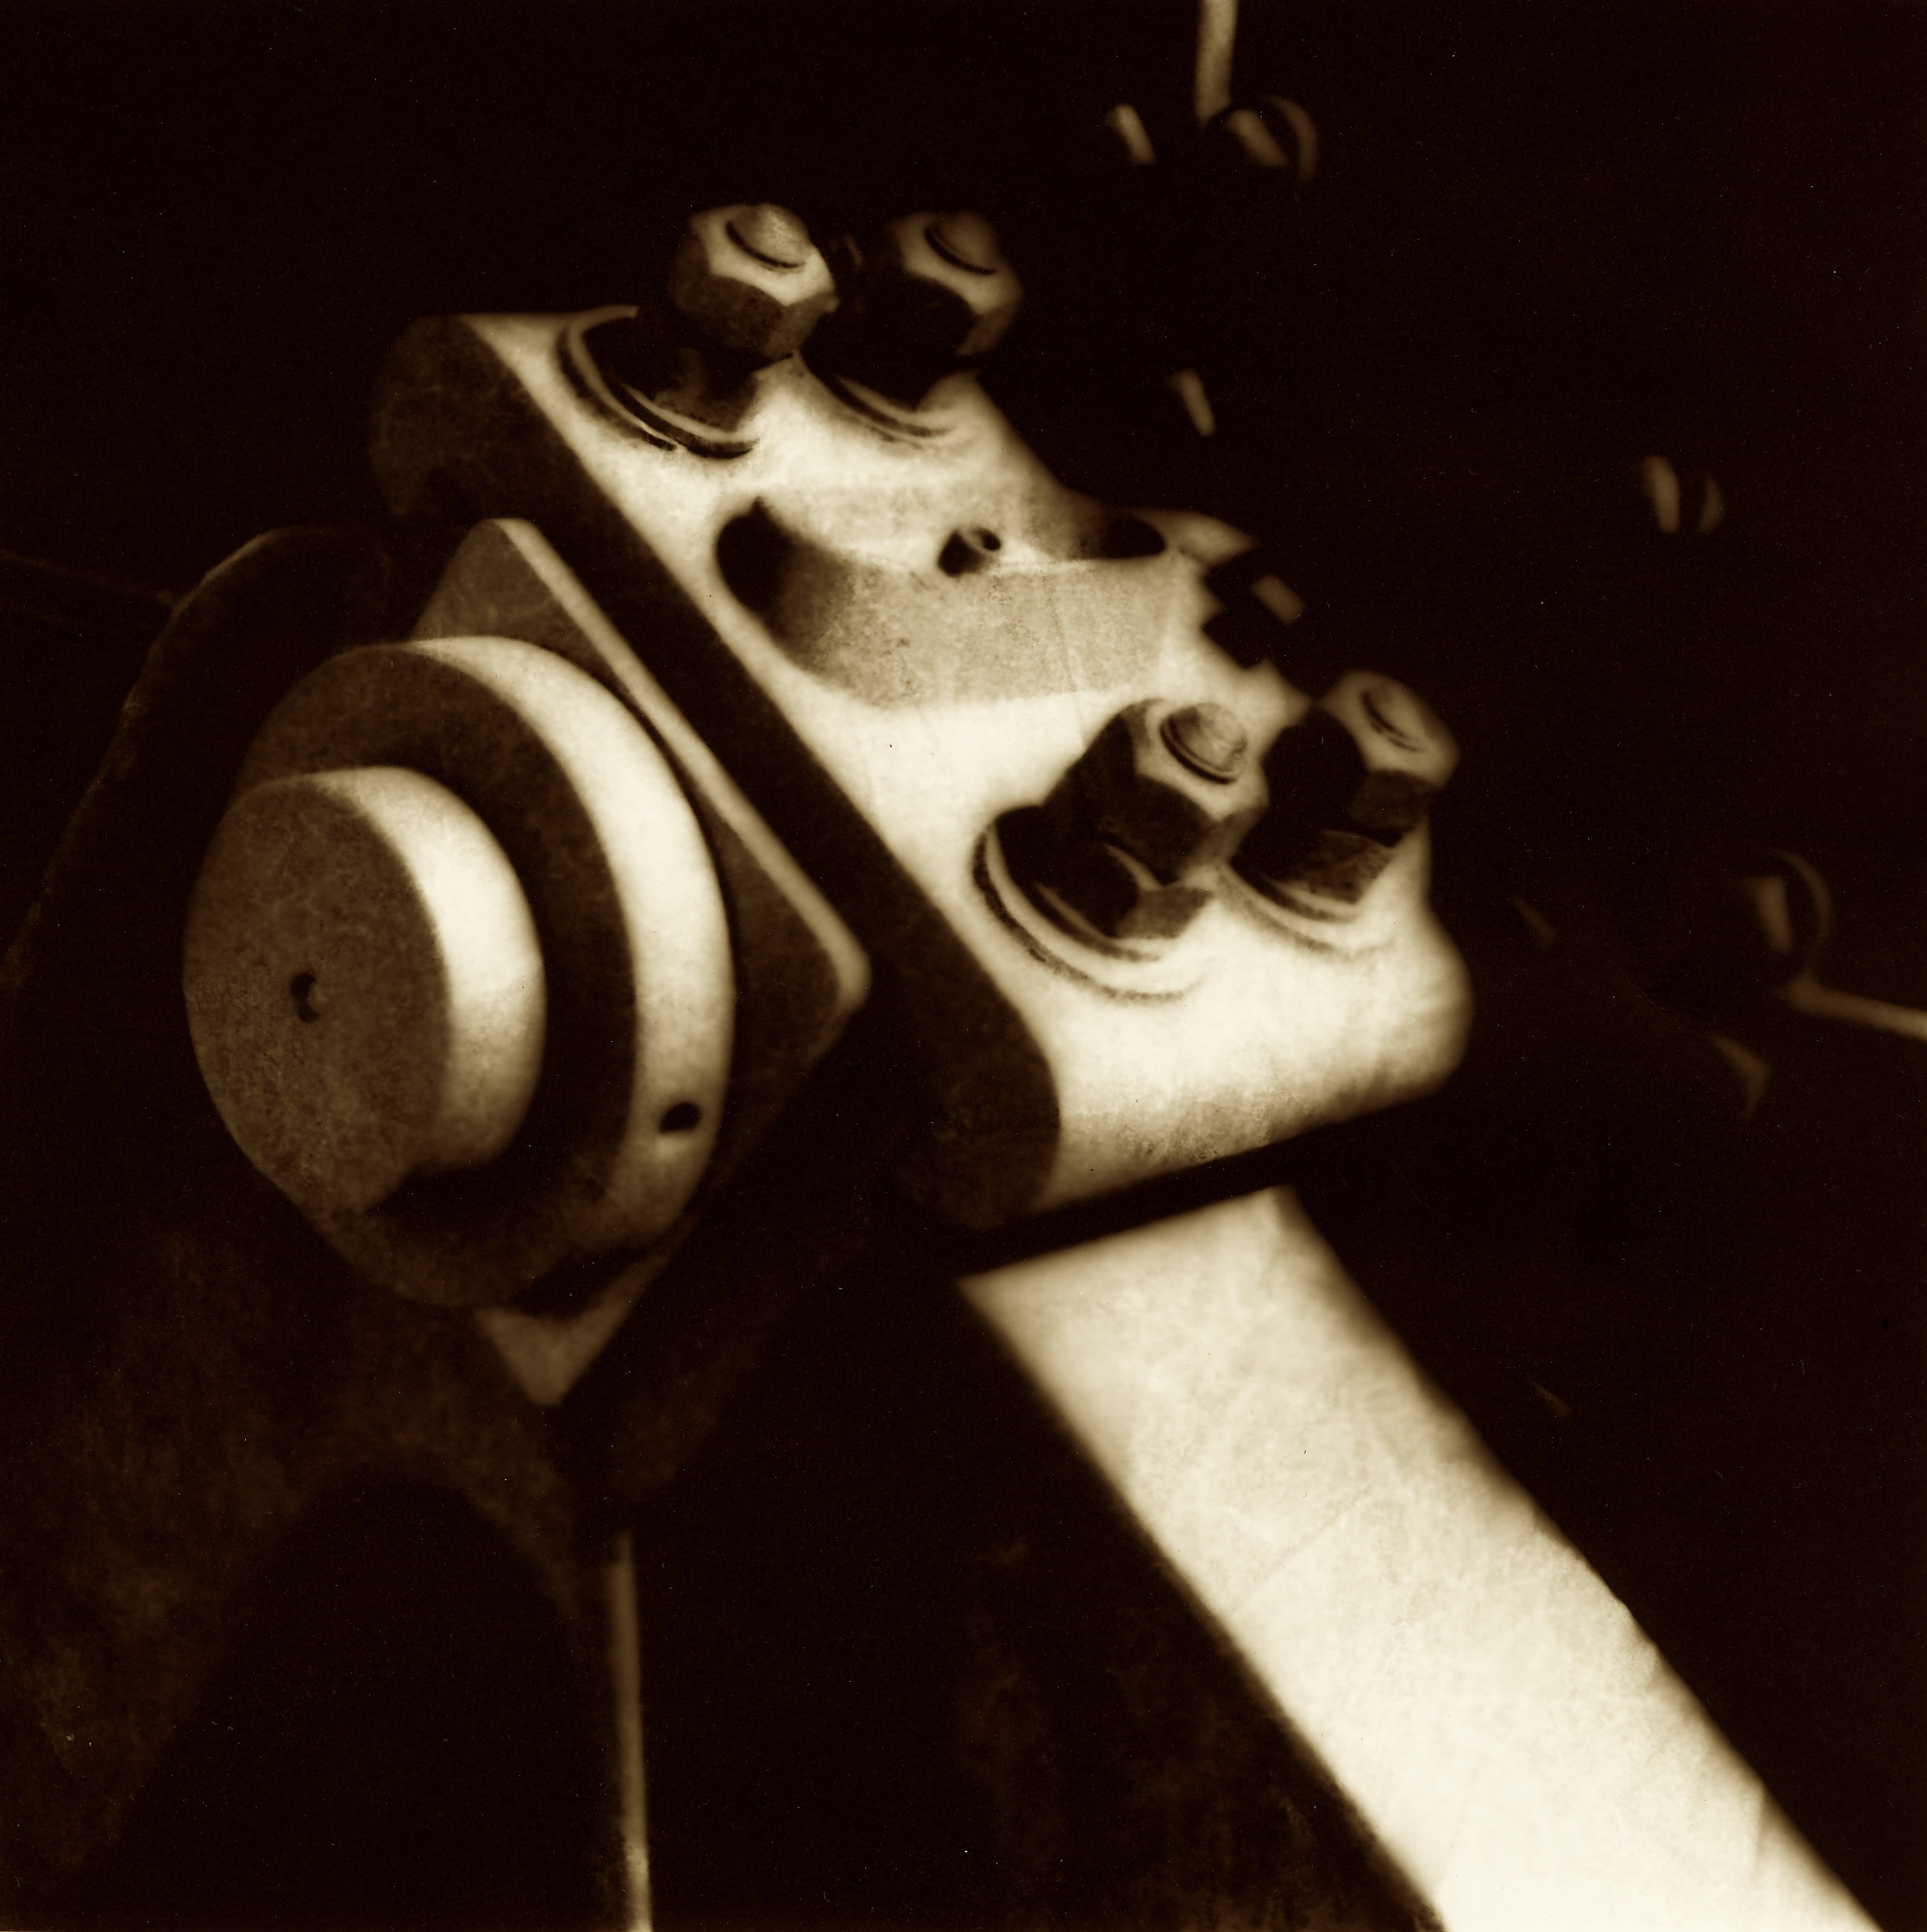
hand, white, old, metal, machinery, darkness, black, close up, bw, sepia, image, bolts, shape